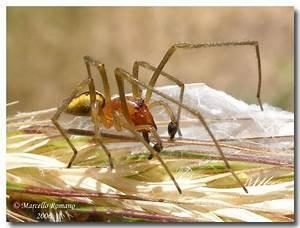
spider